The Adolescence of P-1

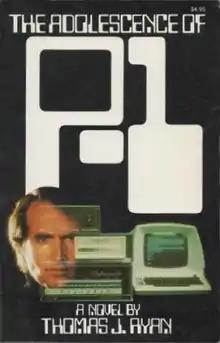
First edition cover

The Adolescence of P-1 is a 1977 science fiction novel by Thomas Joseph Ryan, published by Macmillan Publishing, and in 1984 adapted into a Canadian-made TV film entitled "Hide and Seek". It features a hacker who creates an artificial intelligence named P-1, which goes rogue and takes over computers in its desire to survive and seek out its creator. The book questions the value of human life, and what it means to be human. It is one of the first fictional depictions of the nature of a computer virus and how it can spread through a computer system, although predated by John Brunner's "The Shockwave Rider".